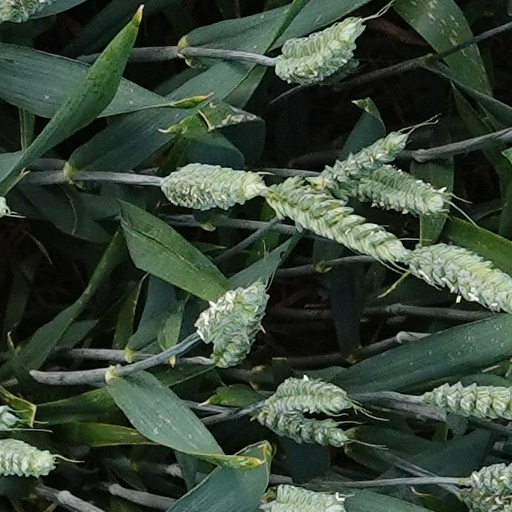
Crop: wheat